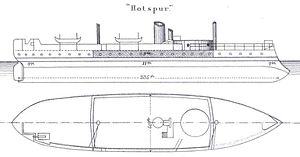
Hotspur (skib, 1871) / Baggrund
Planen viser Hotspur efter 1883, med den kraftige vædderstævn og det cirkulære tårn på fordækket.
HMS Hotspur var et panserskib i Royal Navy, bygget specielt med henblik på vædring. Det havde ingen søsterskibe og tilbragte en stor del af sin tid i reserve. I 1897 blev det sendt til Bermuda som vagtskib, og i 1904 blev Hotspur solgt til ophugning. Navnet kan oversættes som "hedspore", altså en vild krabat, og spiller også på dets funktion som vædder. "Hotspur" var desuden tilnavnet for Sir Henry Percy, der populært blev omtalt som Sir Harry Hotspur. Hotspur var det tredje af foreløbigt fire skibe med dette navn i Royal Navy.